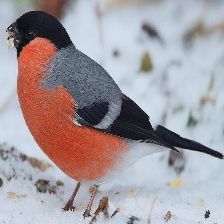
Species: EURASIAN BULLFINCH
Scientific name: PYRRHULA PYRRHULA